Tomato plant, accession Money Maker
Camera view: vertical (180 deg); turntable rotation: 300 degrees
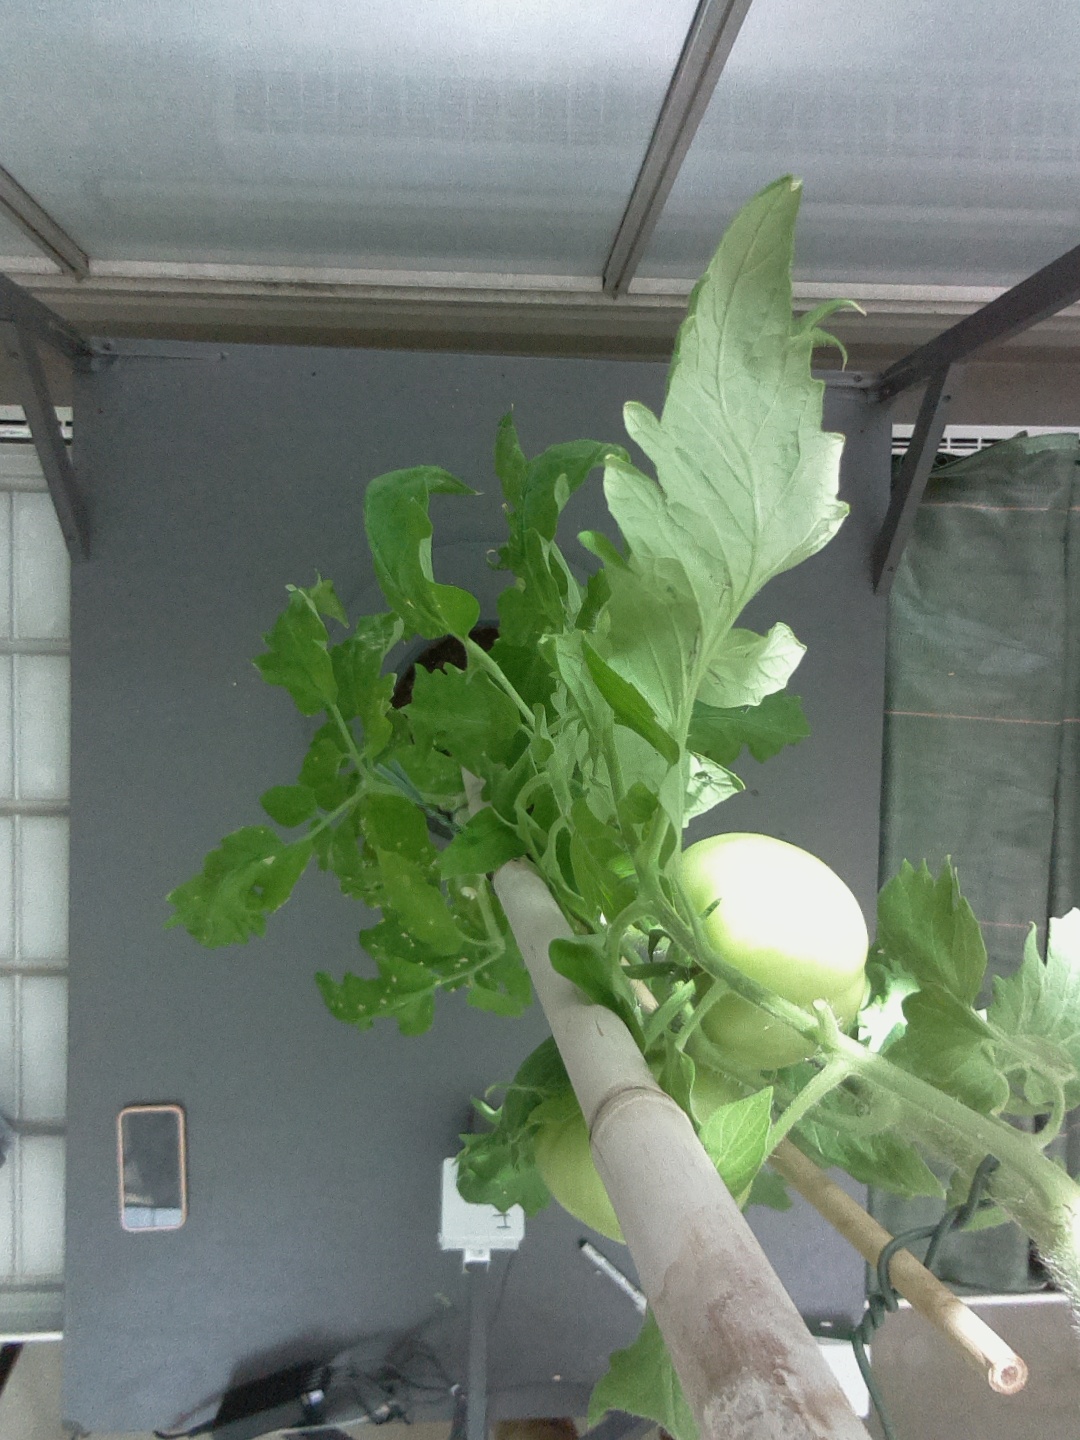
BBCH growth stage 79: 90% -100% of final fruit size